Post–World War II economic expansion

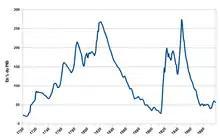
The national debt of the United Kingdom was at a record high percentage of the GDP as the war ended, but was largely repaid by 1975.

A 1957 speech by UK Prime Minister Harold Macmillan captures what the golden age felt like, even before the brightest years which were to come in the 1960s.